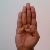
The image shows a hand gesture representing the letter 'B' in Indian Sign Language.